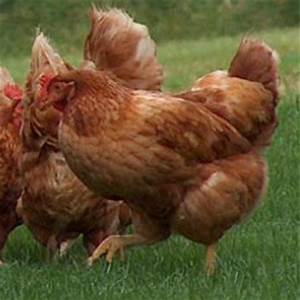
Label: gallina